State Library of New South Wales

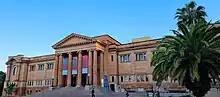
Mitchell Building, State Library of New South Wales

In 1998 the library acquired two large collections. The papers of George Bass were purchased for what was then the highest price paid at auction for manuscripts related to Australian topics. The estate of Jean Garling, author and dancer, passed to the library on her death. The library collections continue to expand, with recent acquisitions including 201 personal letters of surveyor John Septimus Roe (1797–1878) and the Edward Close sketchbook (1817–1818). In 2013 the library acquired two memorials written by Portuguese explorer Pedro Fernandes de Queirós to King Philip appealing for funding for an expedition to the fabled Terra Australis. The library holds a copy of all thirteen known surviving memorials.